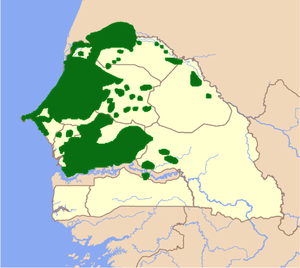
Wolof (sprog)
De grønne områder markerer den historiske udbredelse af Wolof
Wolof er et sprog, der tales af wolof-folket, som er bosiddende i Senegal, Gambia og Mauretanien.